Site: brandenburg
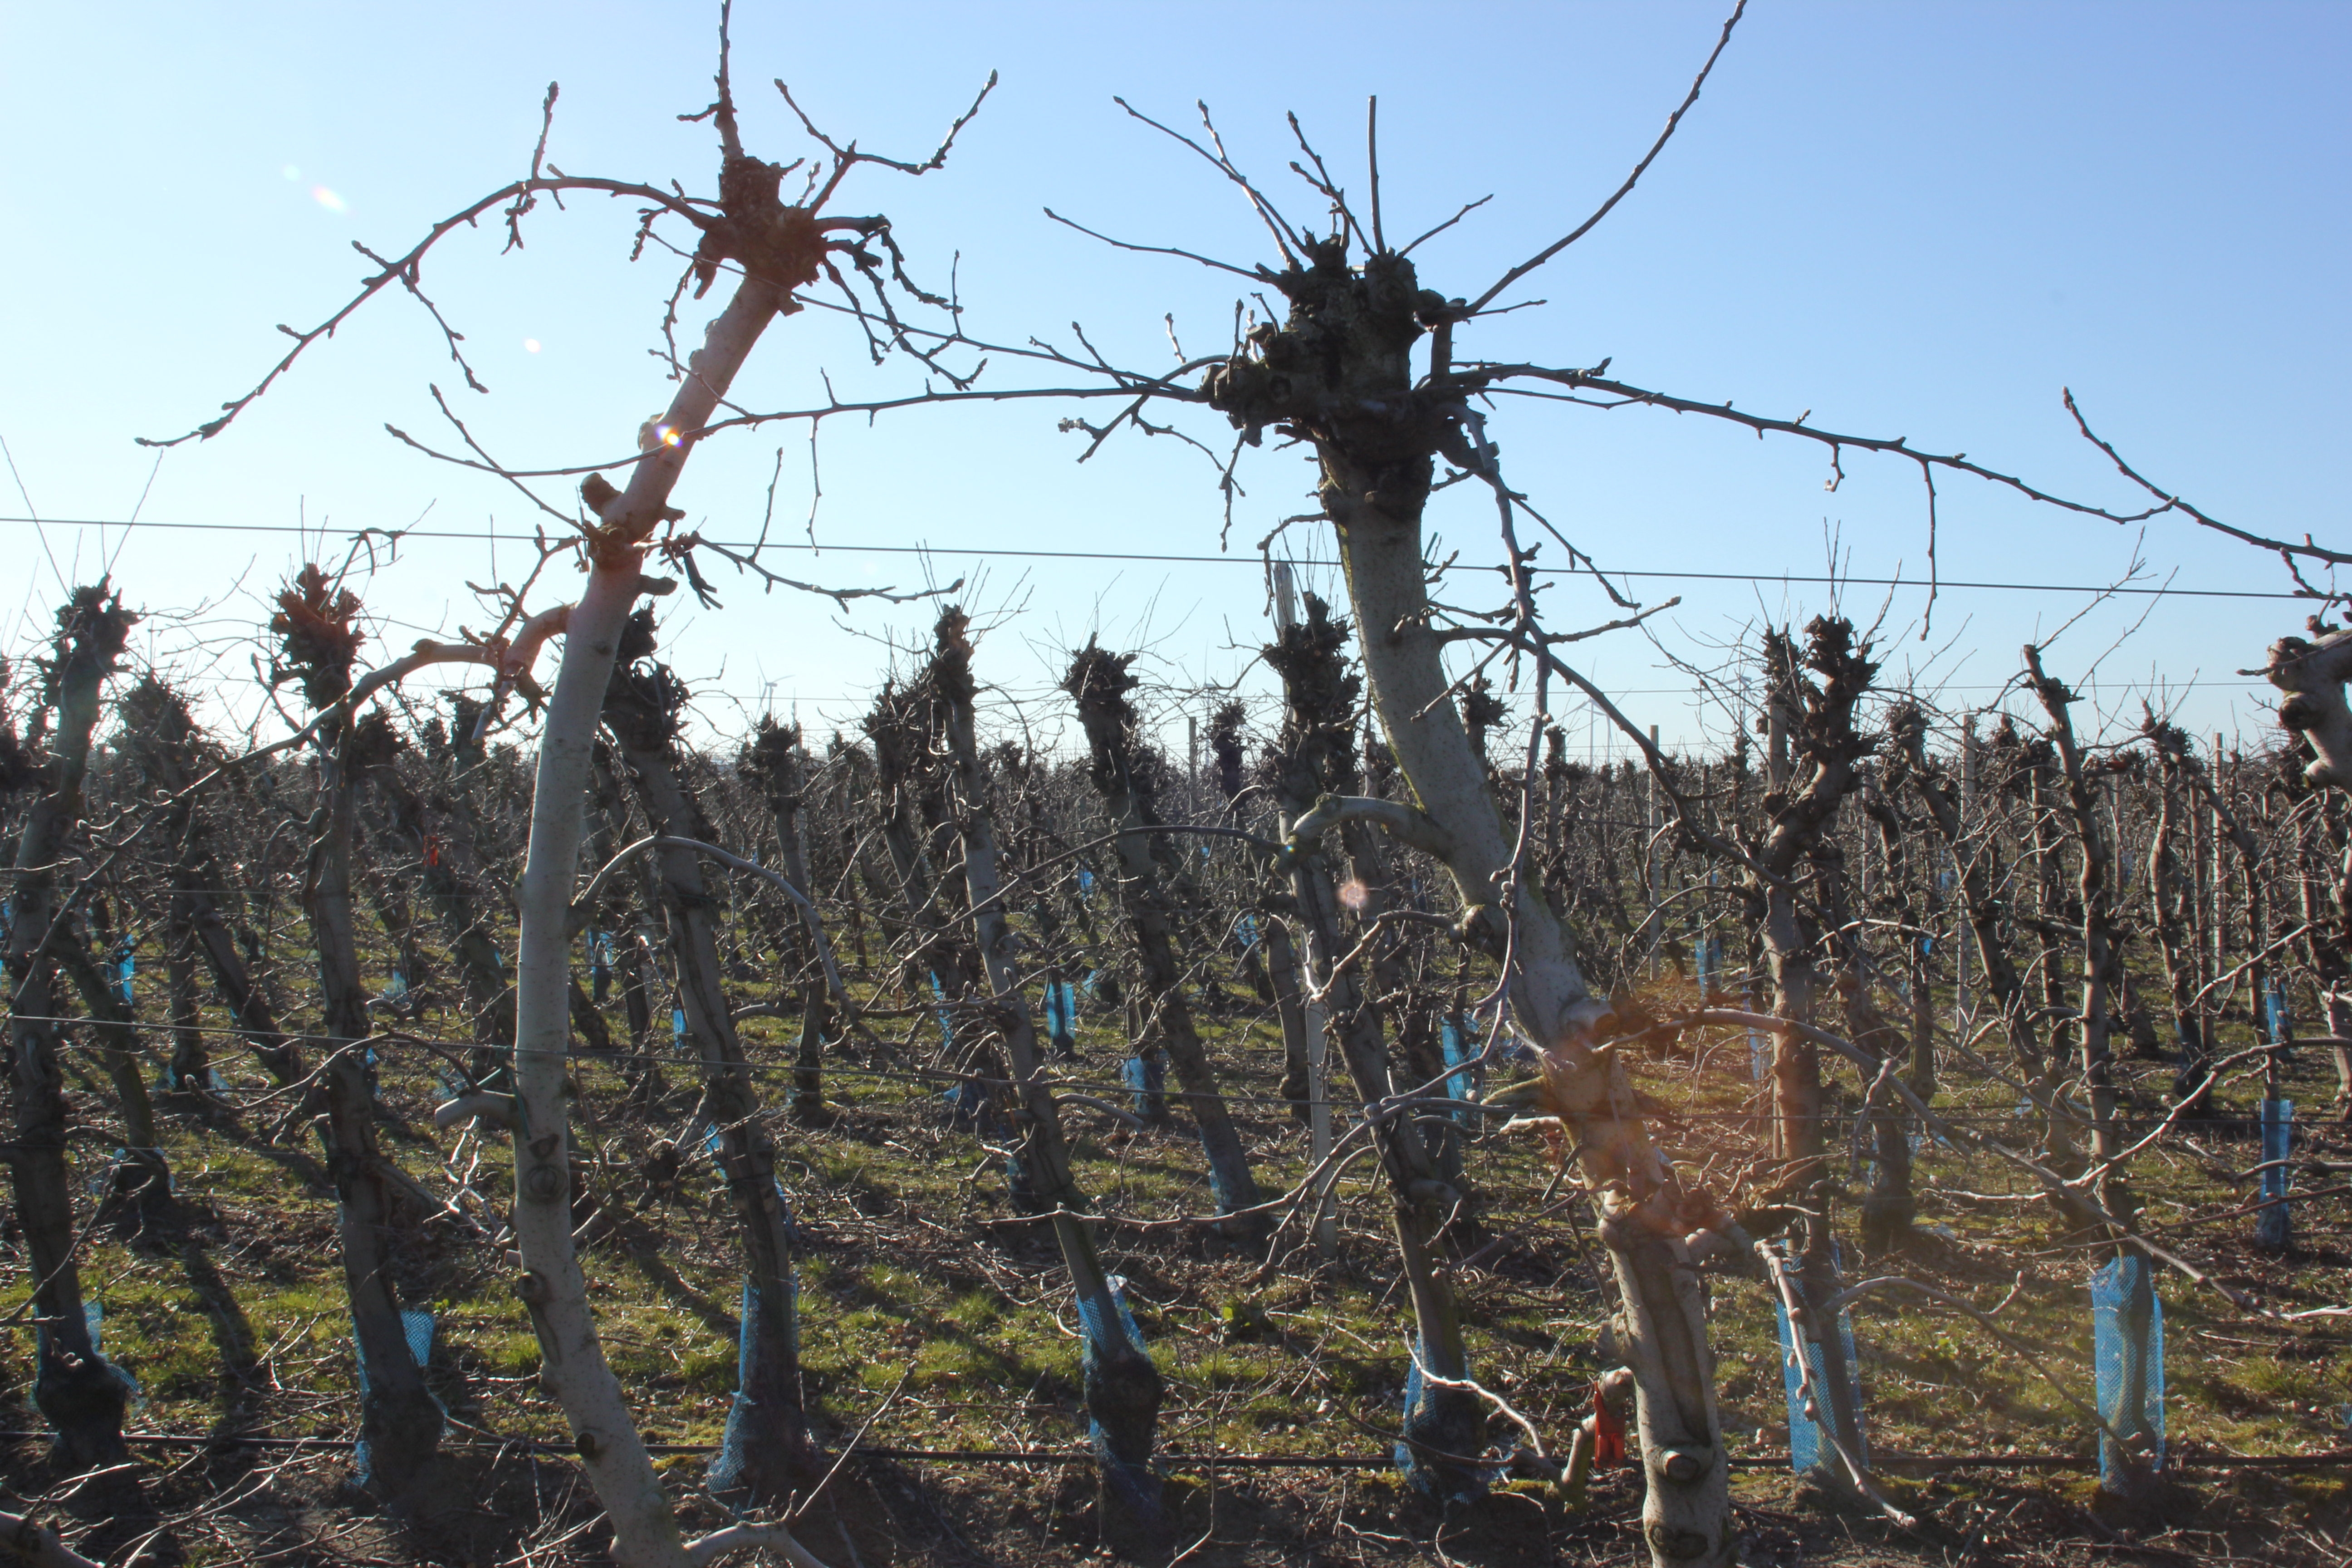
Growth stage (BBCH 03): Bud development